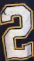
Number: 2